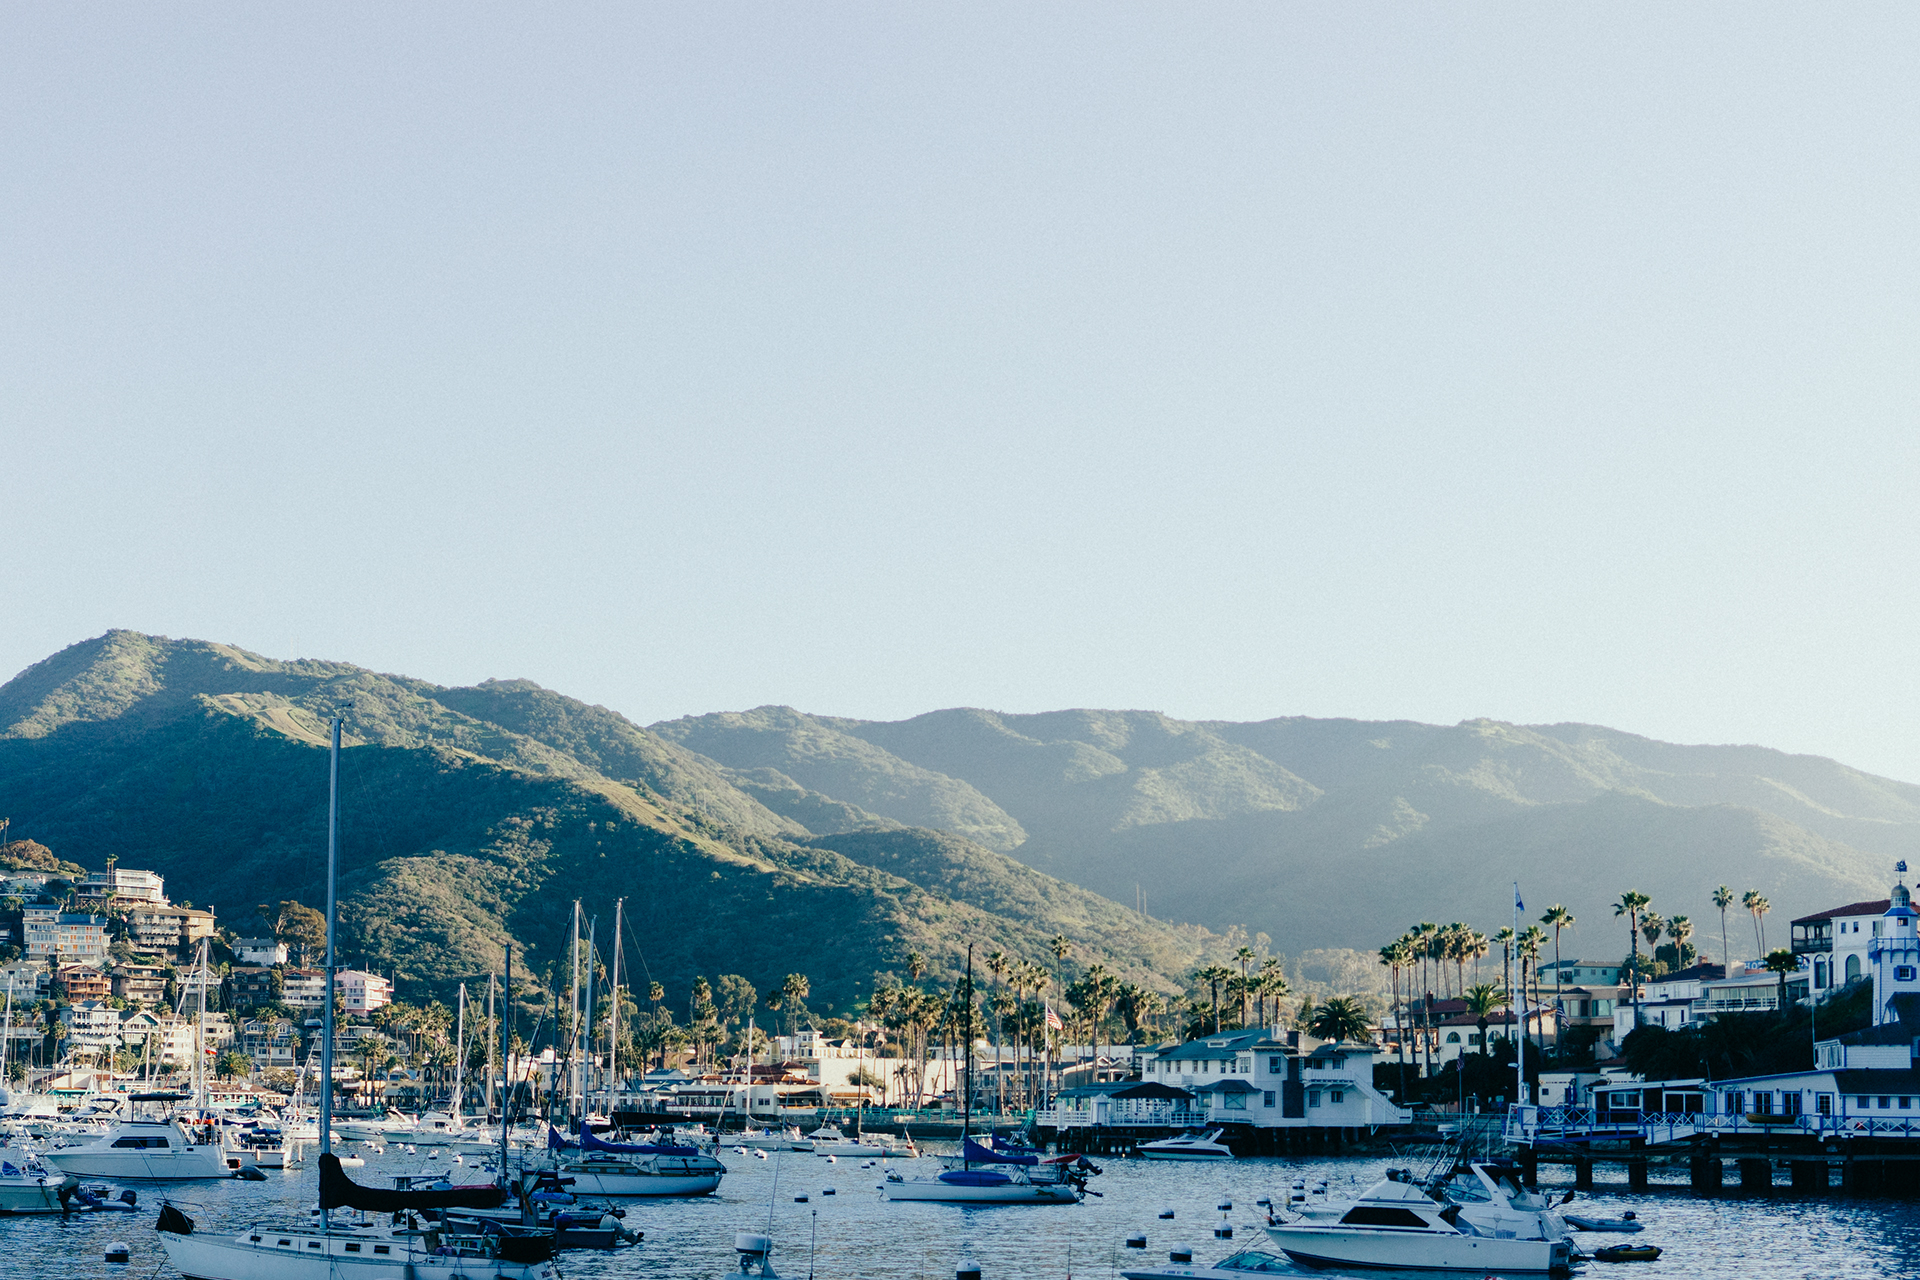
sea, coast, mountain, dock, lake, vehicle, bay, harbor, marina, port, body of water, mountains, boats, yachts, sailboats, sailing ships